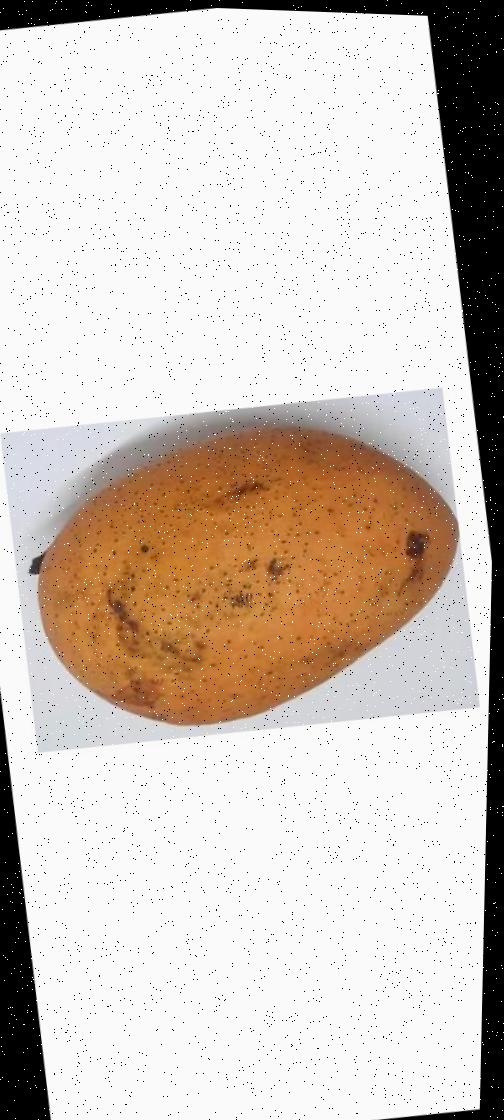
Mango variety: Ashshina Classic